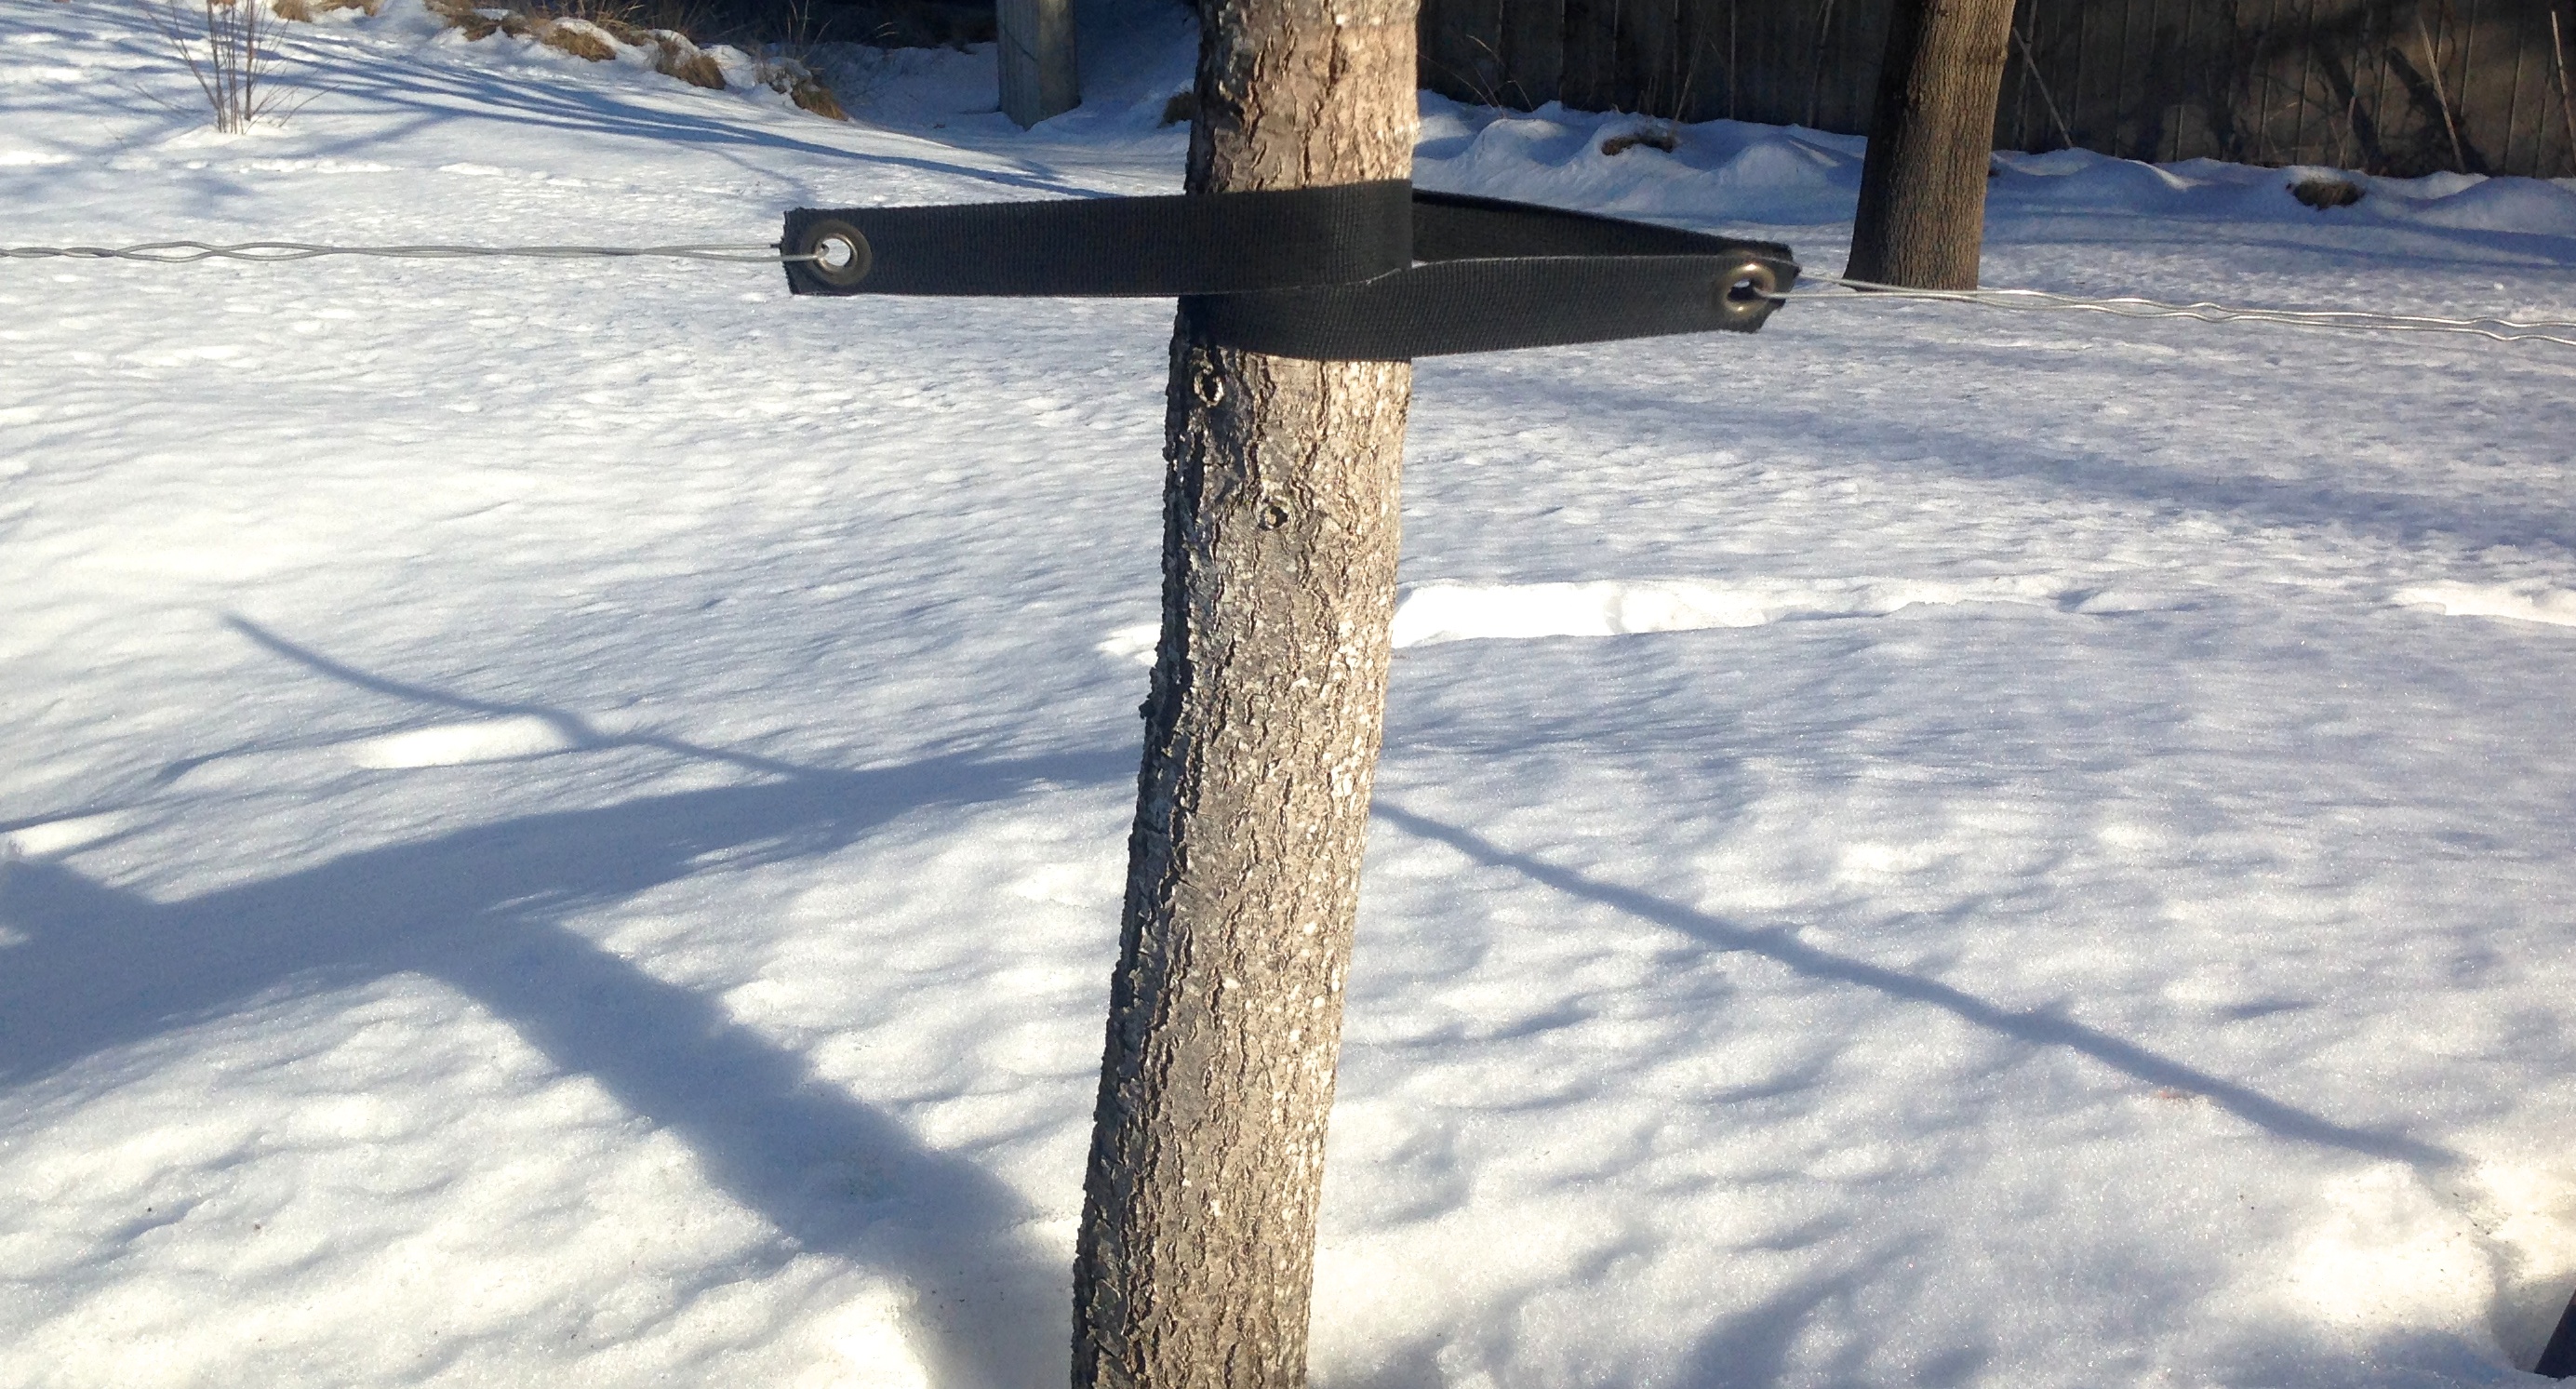
branch, snow, winter, sunlight, ice, weather, season, freezing